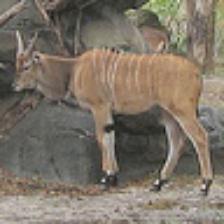
Label: NonHuman